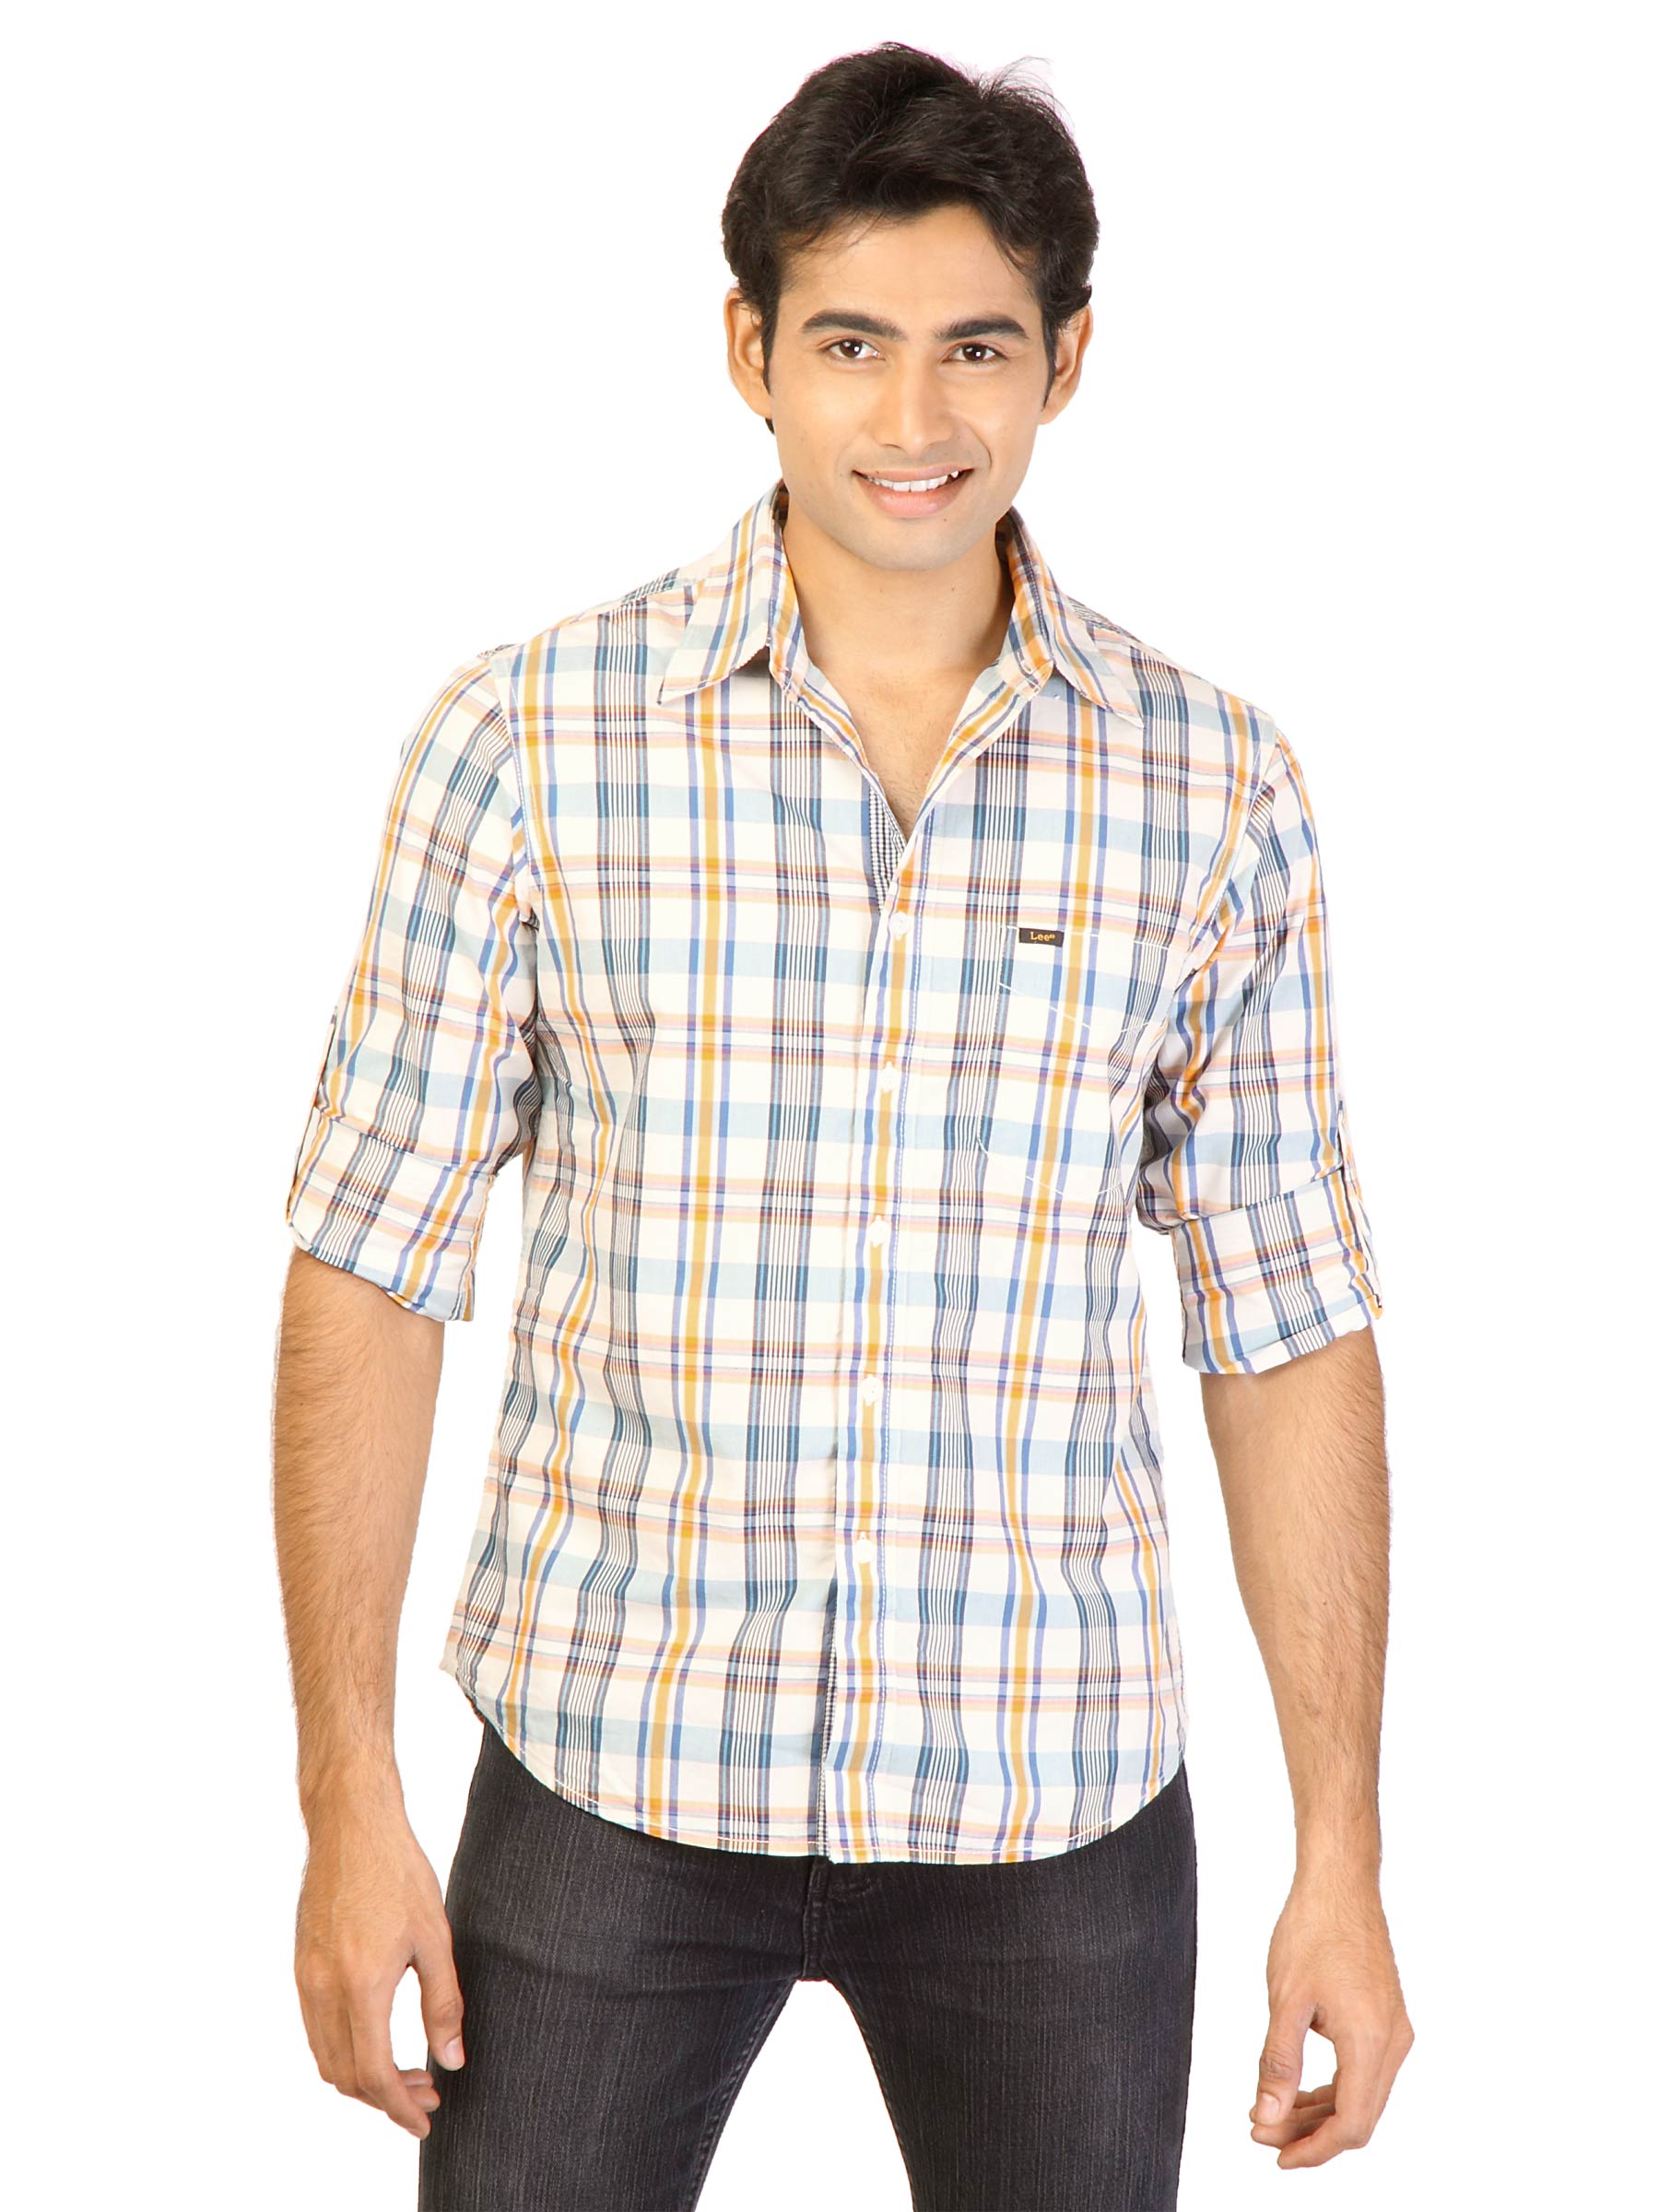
Lee Men Check Yellow Shirts
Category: Apparel / Topwear / Shirts
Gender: Men
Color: Yellow
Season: Fall 2011
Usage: Casual